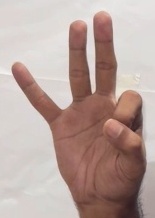
ASL sign: 9